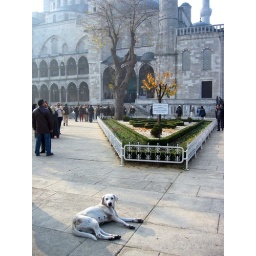
white dog bored by tourists